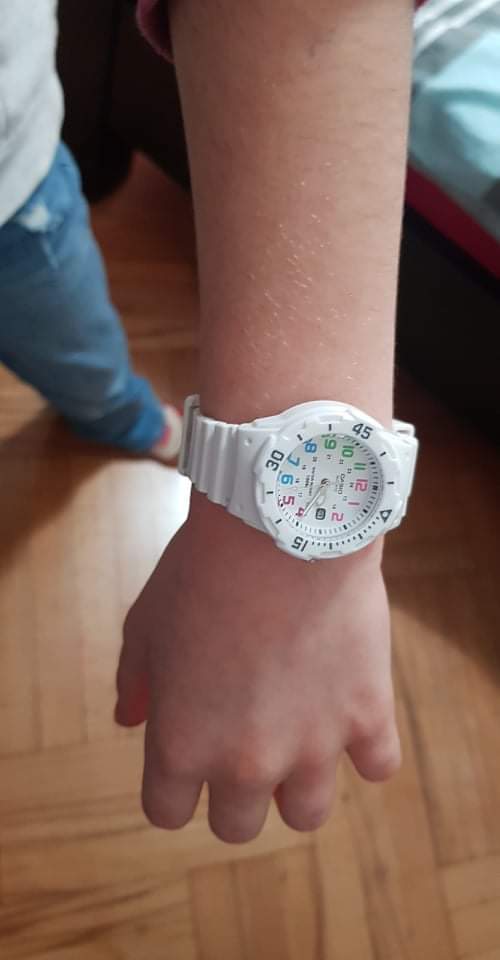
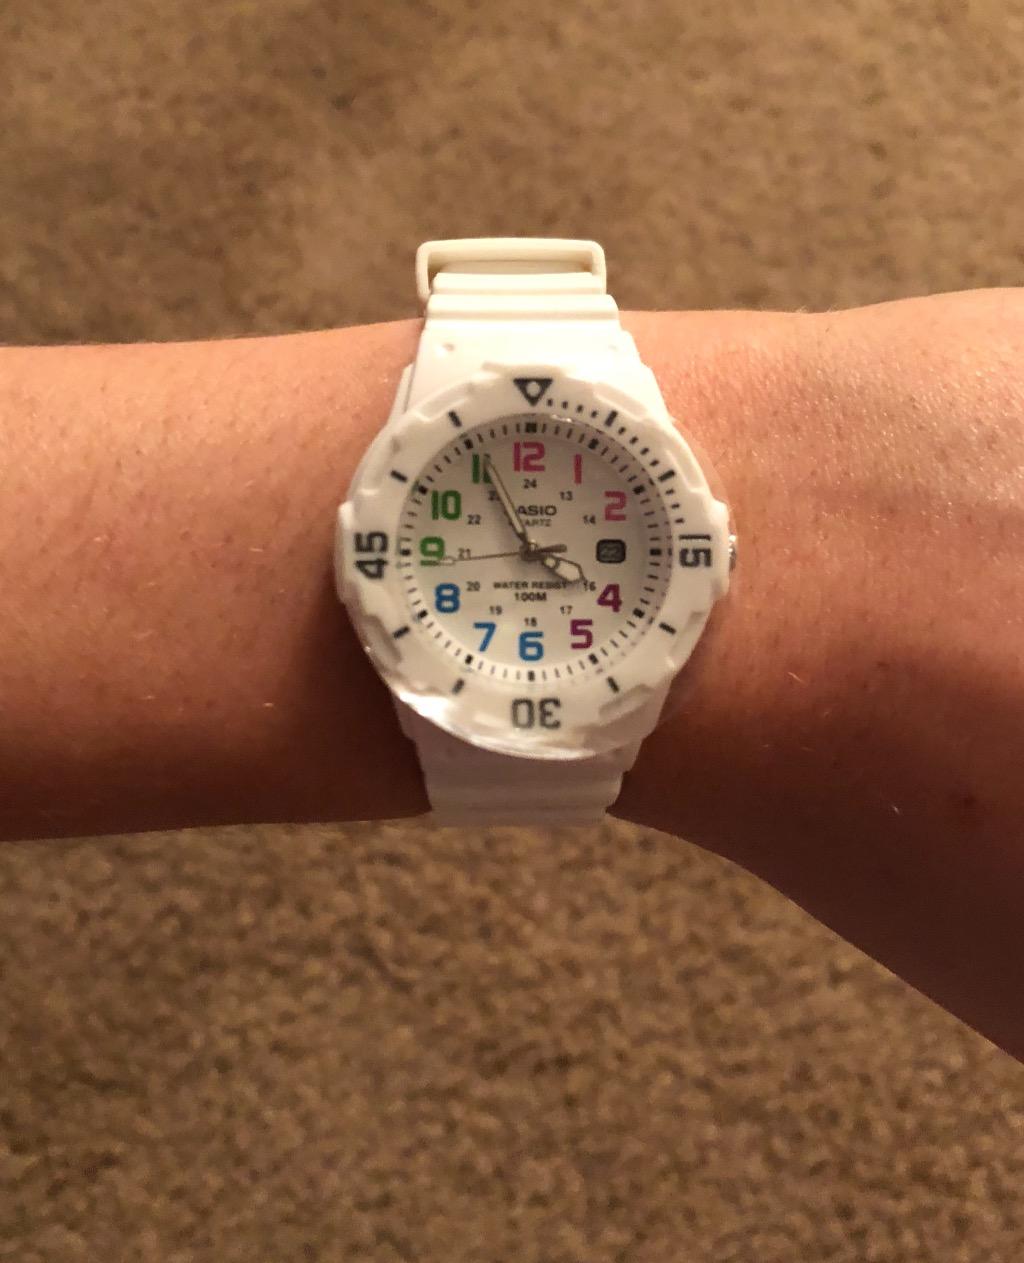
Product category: accessories_watch
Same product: yes